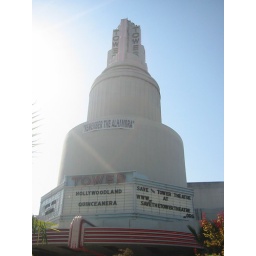
This was next to the 'original' tower records... i say 'original' because i think it was originally in the building this tower is on.